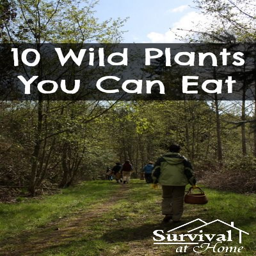
wild plants you can eat - for all my adventures , since i 'm always hungry ;)